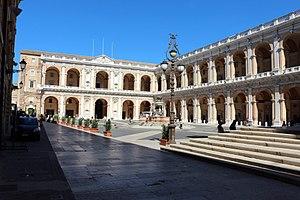
Le palais apostolique se trouve sur la Place de la Madonne à Loreto, dans les Marches.